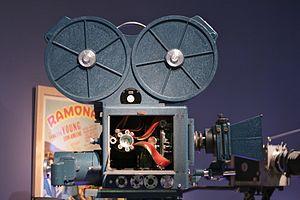
Natalie Kalmus, née Dunfee ou Dunphy est créditée comme « superviseur de la couleur » ou « directeur artistique Technicolor » de la plupart des longs métrages en couleurs réalisés avec ce procédé entre 1934 et 1949. Entre le 23 juillet 1902 et le 22 juin 1922, elle fut l’épouse de Herbert Kalmus, fondateur de la Technicolor Motion Picture Corporation et co-inventeur du procédé Technicolor. Après leur divorce, elle fut encore sa compagne jusqu'en 1944
Cet article retrace les grandes étapes qui jalonnent l'histoire technique du cinéma.
Technicolor est une série de procédés de films en couleurs lancés par la Technicolor Motion Picture Corporation, fondée par Herbert Kalmus, Daniel F. Comstock et W. B. Westcott en 1914. Le premier procédé de cette série a été mis au point en 1916.